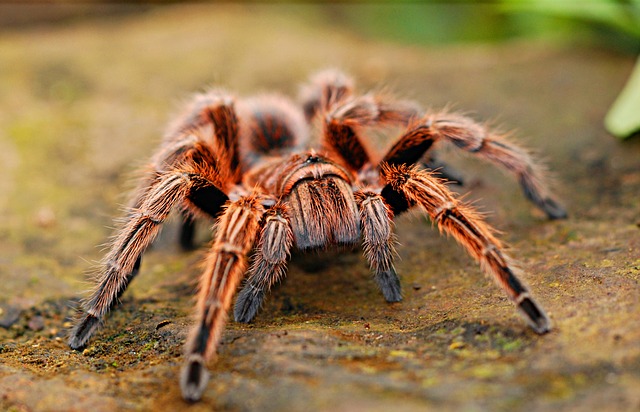
Label: spider